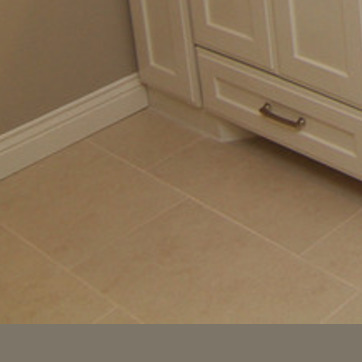
Material: tile